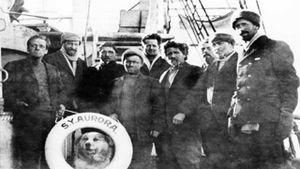
L’expédition Endurance d'Ernest Shackleton, officiellement appelée Imperial Trans-Antarctic Expedition, est la quatrième expédition britannique en Antarctique au XXᵉ siècle. Elle visait à traverser ce continent de part en part mais fut un échec. Elle est pourtant devenue célèbre à la suite de l'odyssée qu'ont vécue les membres de l'expédition et leur chef Ernest Shackleton. Ils réussirent, malgré la perte de leur bateau, à survivre à l'extrême rigueur de l'Antarctique et à revenir de leur périple par leurs propres moyens.
Henry Ernest Wild, mieux connu sous le nom de Ernest Wild, est un explorateur de l'Antarctique et marin britannique et l'un des jeunes frères de Frank Wild.